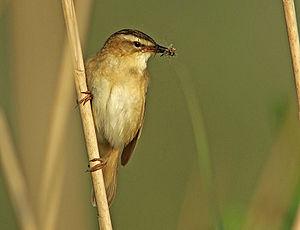
Guérande est une commune de l'ouest de la France, située dans le département de la Loire-Atlantique en Bretagne historique et appartenant à la région des Pays de la Loire. Sa partie urbaine occupe le sommet d'un coteau qui domine un territoire presque entièrement entouré d'eau, salée ou douce, dénommé presqu'île guérandaise. L'histoire de la commune elle-même est fortement marquée par la présence de marais salants qui ont fait sa richesse.
Le Phragmite des joncs est une espèce de fauvettes des marais appartenant à la famille des Acrocephalidae.